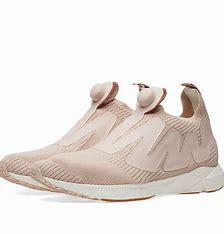
Brand: Reebok
Model: Pump Supreme